Geography of Burundi

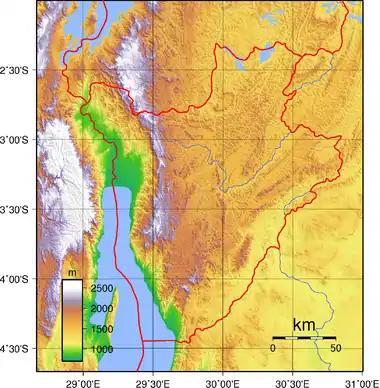
Topography of Burundi

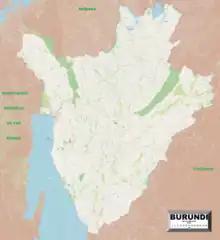
Enlargeable, detailed map of Burundi

Burundi is located in East Africa, to the east of the Democratic Republic of the Congo, at the coordinates .